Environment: lab
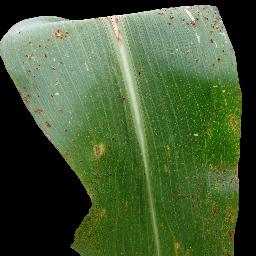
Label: common_rust